Knicks Go

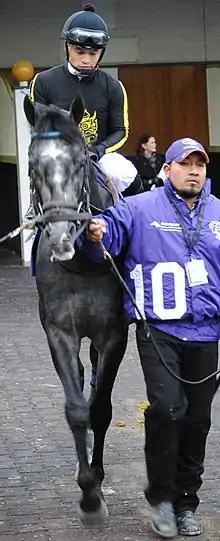
Knicks Go at the 2018 Breeders' Cup

The win earned Knicks Go an automatic berth in the Breeders' Cup Juvenile, held at Churchill Downs on November 2. The favorites were Game Winner, who had won the American Pharoah Stakes in his previous start, and Complexity, who had won the Champagne Stakes. Knicks Go was again a longshot, this time at odds of 40–1. He hopped at the start but quickly moved up to track the pace set by Complexity while racing three-wide around the first turn. Around the second turn, he started to make up ground and took the lead turning into the stretch. However, he tired in the final furlong and started to drift wide. He still finished second to Game Winner, beaten by lengths, with Signalman in third. "That was a thrill," said Colebrook. "Turning for home, I thought we might get there, but [Game Winner] was the one to beat all along."